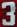
Number: 3